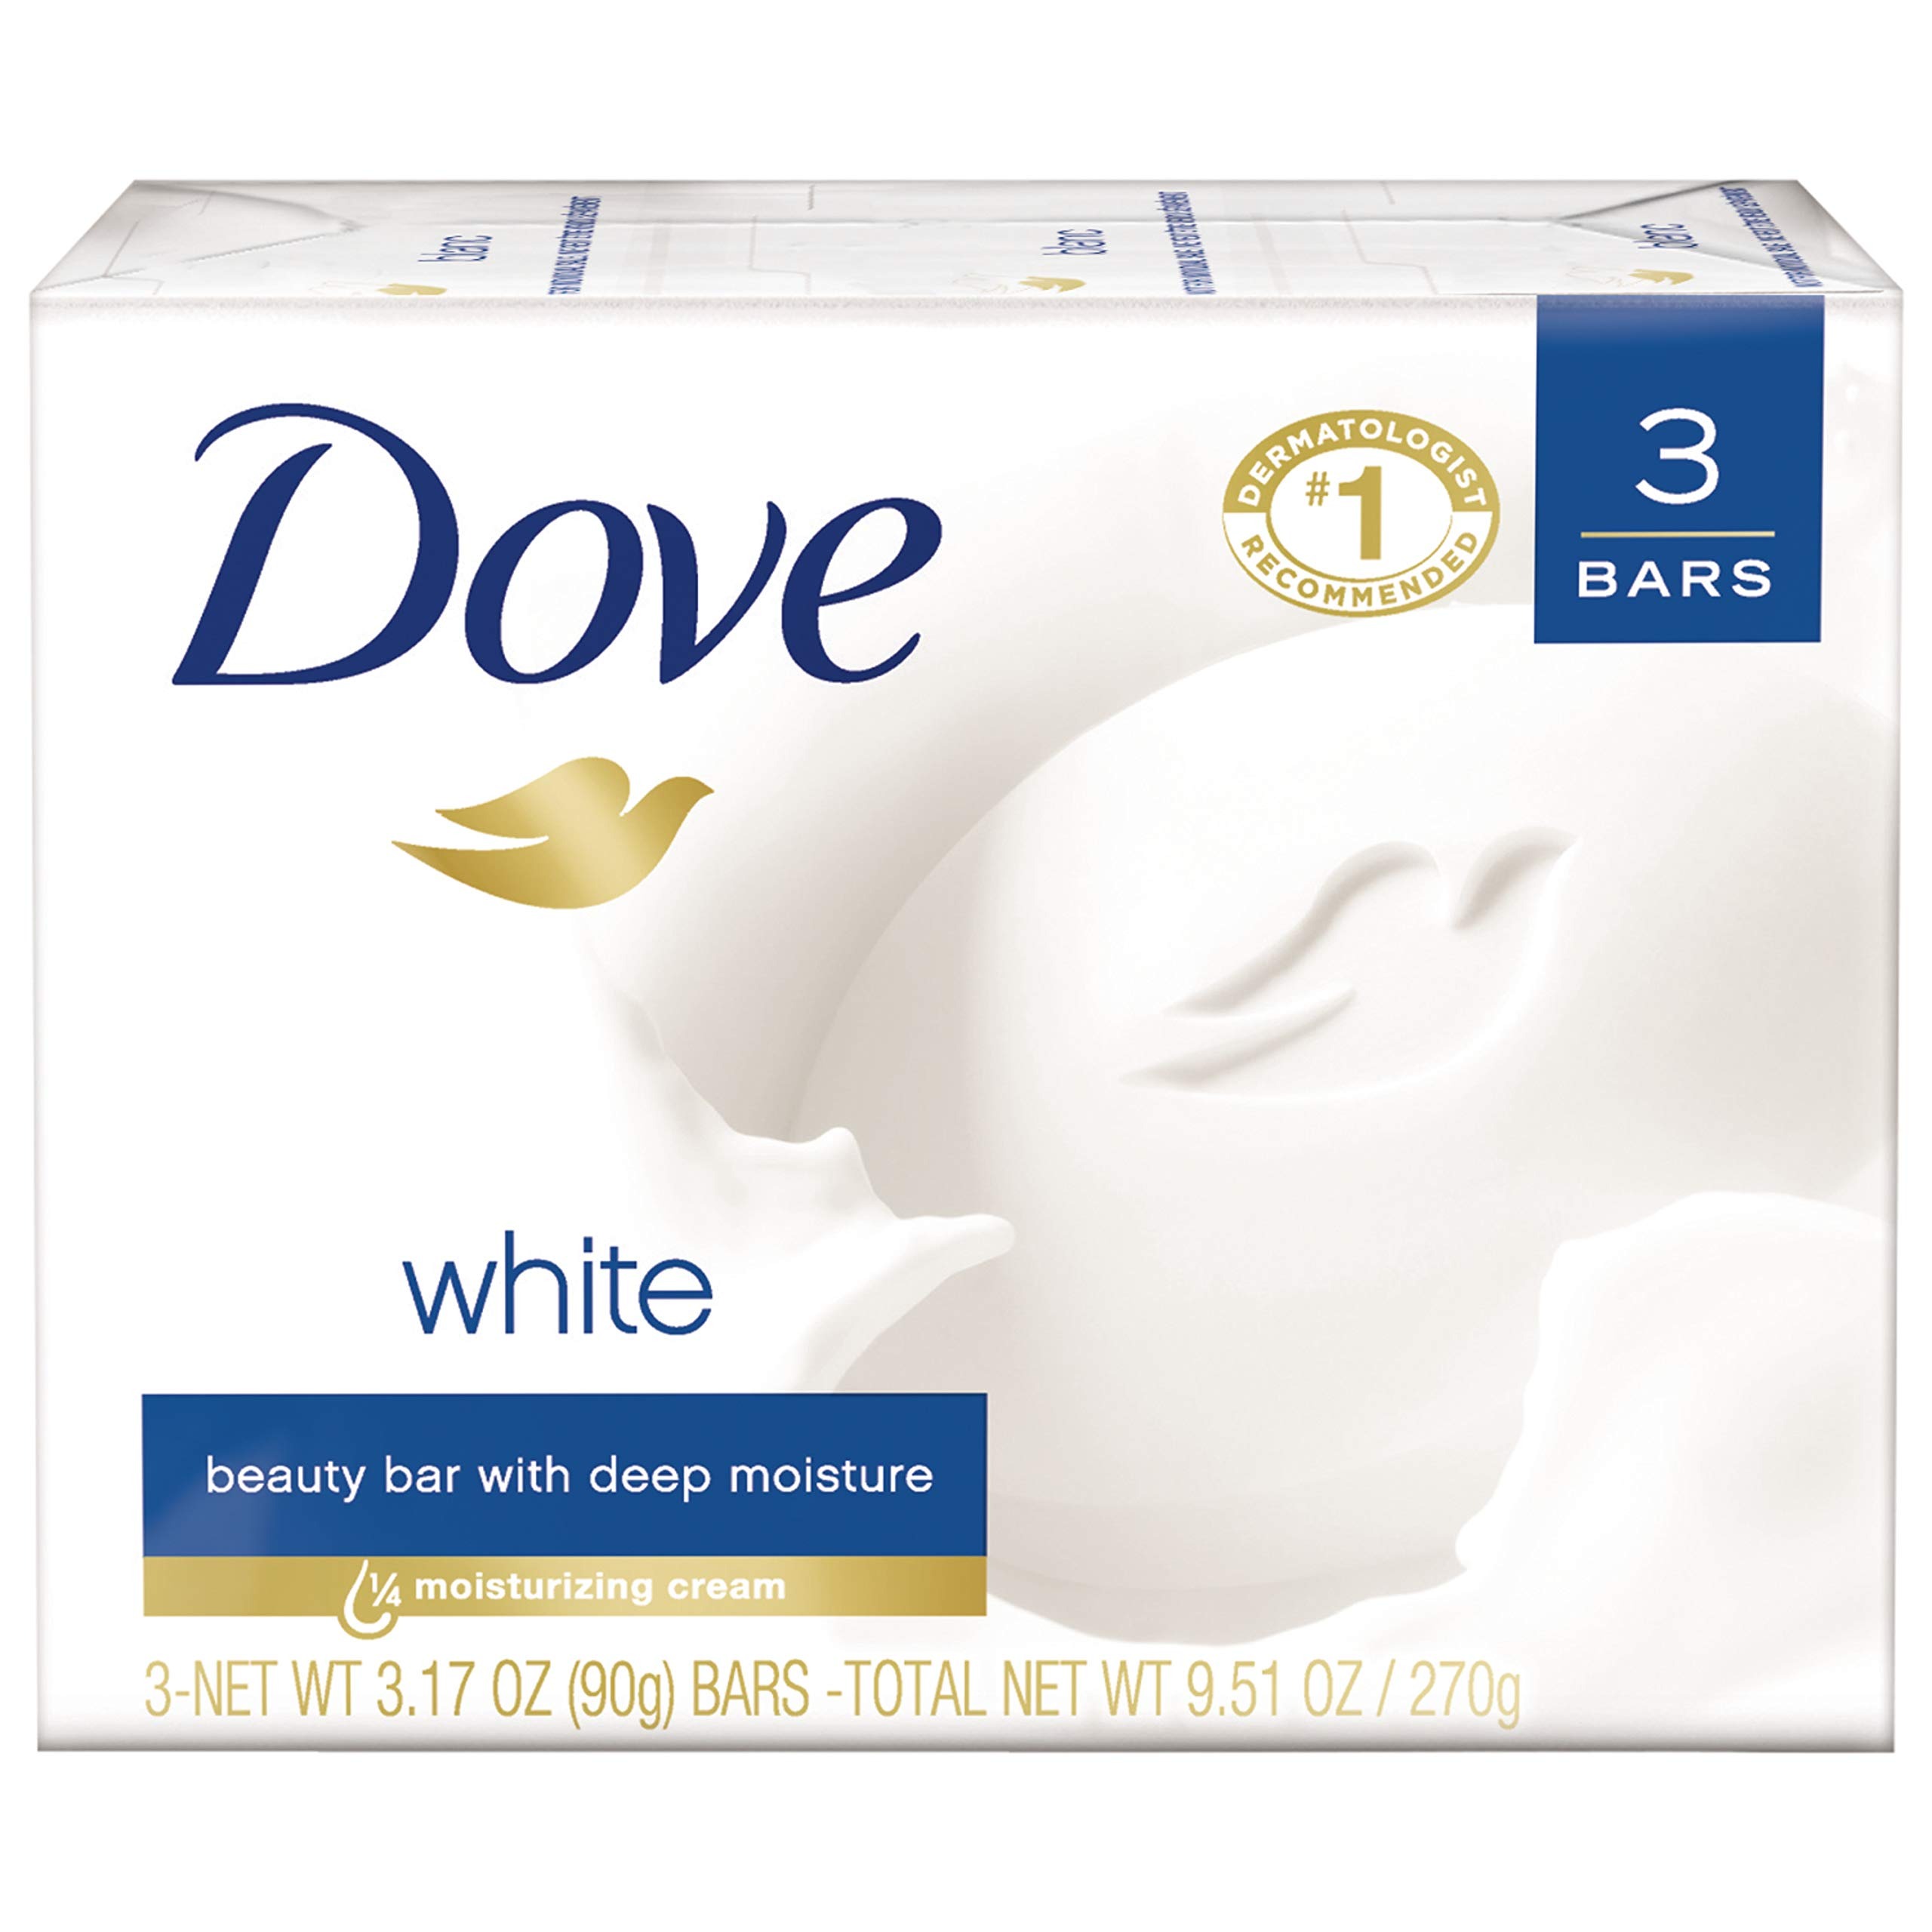
Item Name: Dove Beauty Bar More Moisturizing than Bar Soap White Effectively Washes Away Bacteria While Nourishing Your Skin 3.17 oz, 3 Bars
Bullet Point 1: LOCK IN MOISTURE: The classic Dove White Beauty Bar nourishes and pampers skin to give you softer, smoother, more radiant looking skin than ordinary bar soap
Bullet Point 2: RICH HYDRATION: Help maintain your skin’s natural moisture barrier and hydration with this beauty bar ideal to use as a facial cleanser and body wash for sensitive skin
Bullet Point 3: #1 DERMATOLOGIST RECOMMENDED: Formulated with mild cleansers and 1/4 moisturizing cream, Dove moisturizing beauty bar leaves skin instantly soft and smooth with lasting nourishment
Bullet Point 4: GENTLE CLEANSING The luxurious lather of this Dove Beauty Bar won’t dry skin like ordinary bar soaps. It’s gentle enough to use every day on both body and face
Bullet Point 5: THOUGHTFULLY MADE: This beauty bar is PETA-certified cruelty-free so you can feel good about switching from ordinary soap to Dove Beauty Bar
Bullet Point 6: CARE AS YOU CLEAN: The cleansing efficacy and care you need, all in one beauty bar product
Value: 9.51
Unit: Count

Price: 8.99